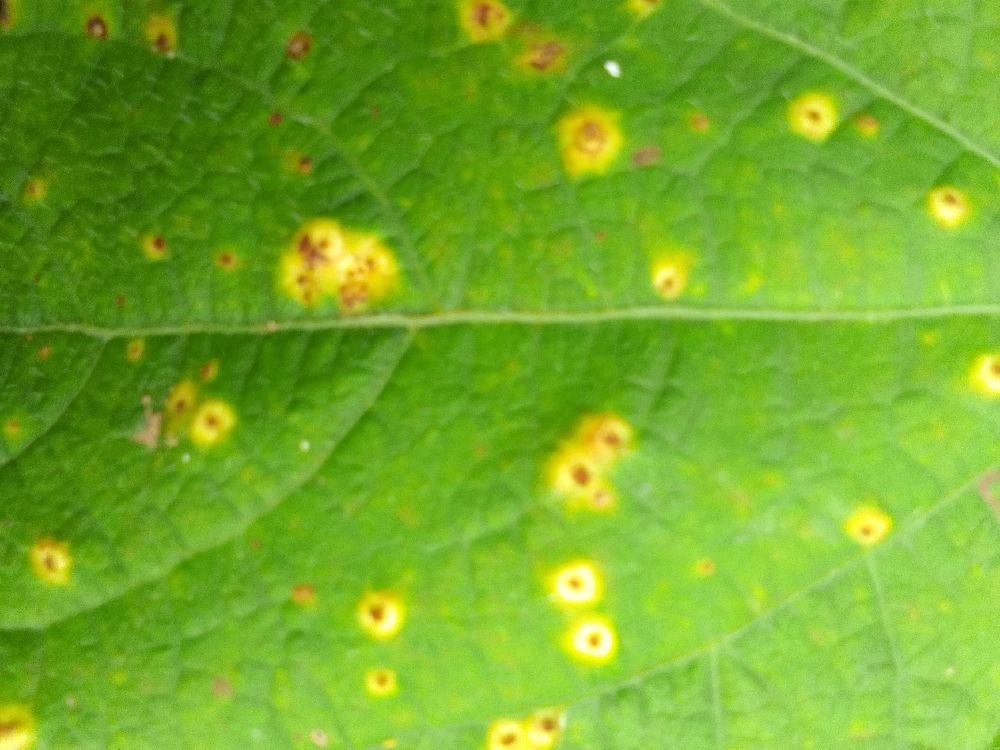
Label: rust